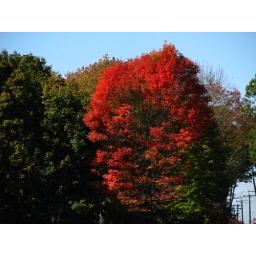
Maples turning red and orange on a small farm near my house, looking over a soybean field.